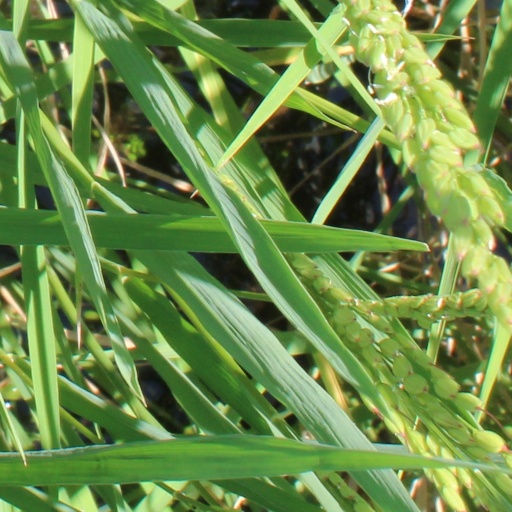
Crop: rice